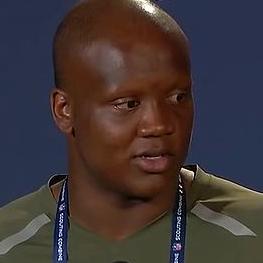
Age: 21